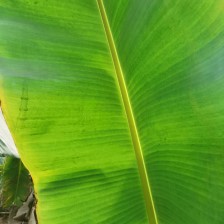
Label: healthy